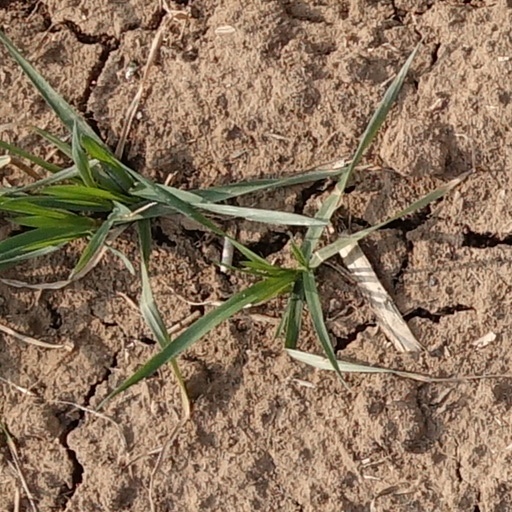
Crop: wheat